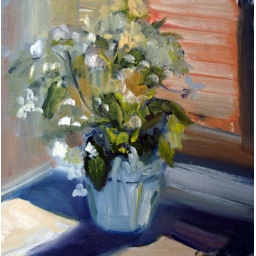
plant in the bathroom